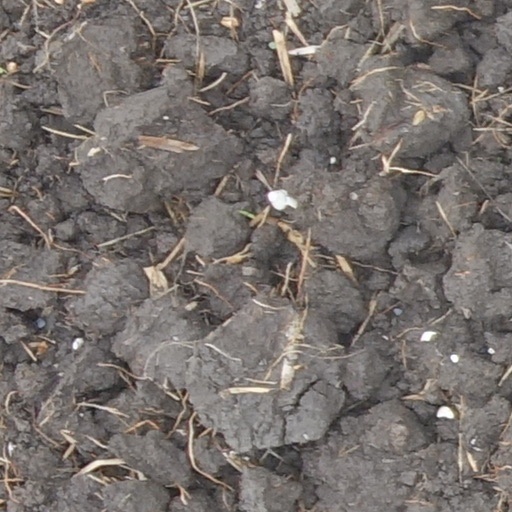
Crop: wheat